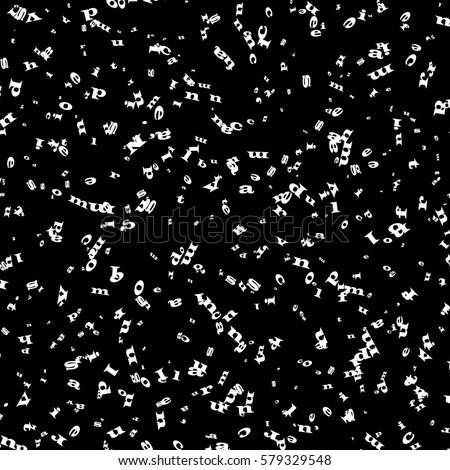
the pattern composed from letters on a black background .